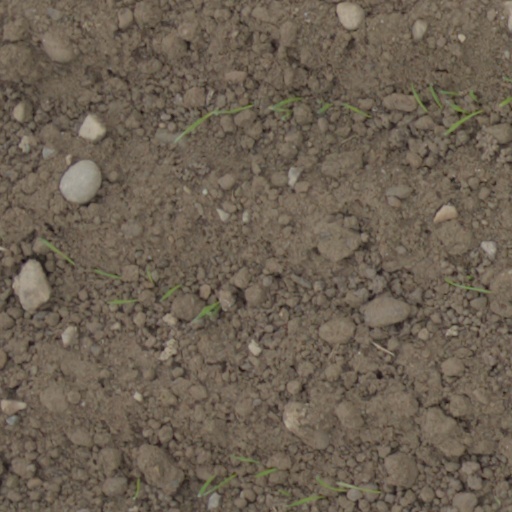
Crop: wheat